2004 NCAA Division I men's basketball tournament

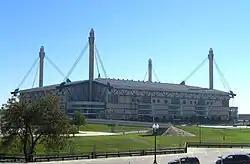
The Alamodome was host of the Final Four and National Championship in 2004.

Winner advances to 16th seed in St. Louis Regional vs. (1) Kentucky.